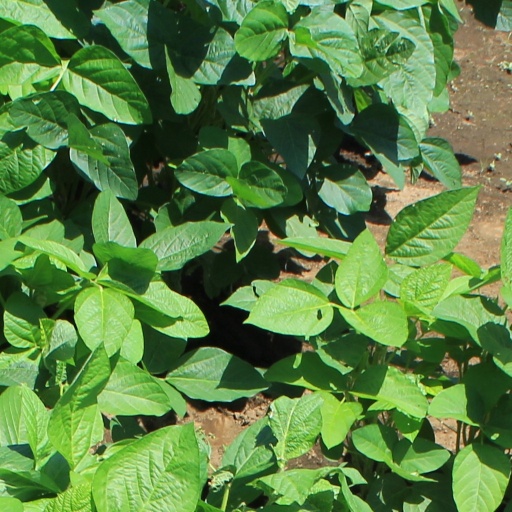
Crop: soybean